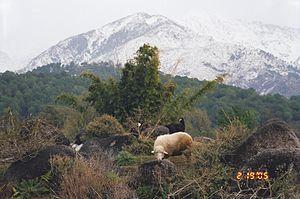
Le mouton, Ovis aries, est un animal domestique, mammifère herbivore ruminant appartenant au genre Ovis de la sous-famille des Caprinés, dans la grande famille des Bovidés. Comme tous les ruminants, les moutons sont des ongulés marchant sur deux doigts. Dans le langage courant, les moutons désignent un ensemble où la femelle est la brebis et le mâle le bélier, tandis que le jeune mâle est un agneau et la jeune femelle une agnelle.